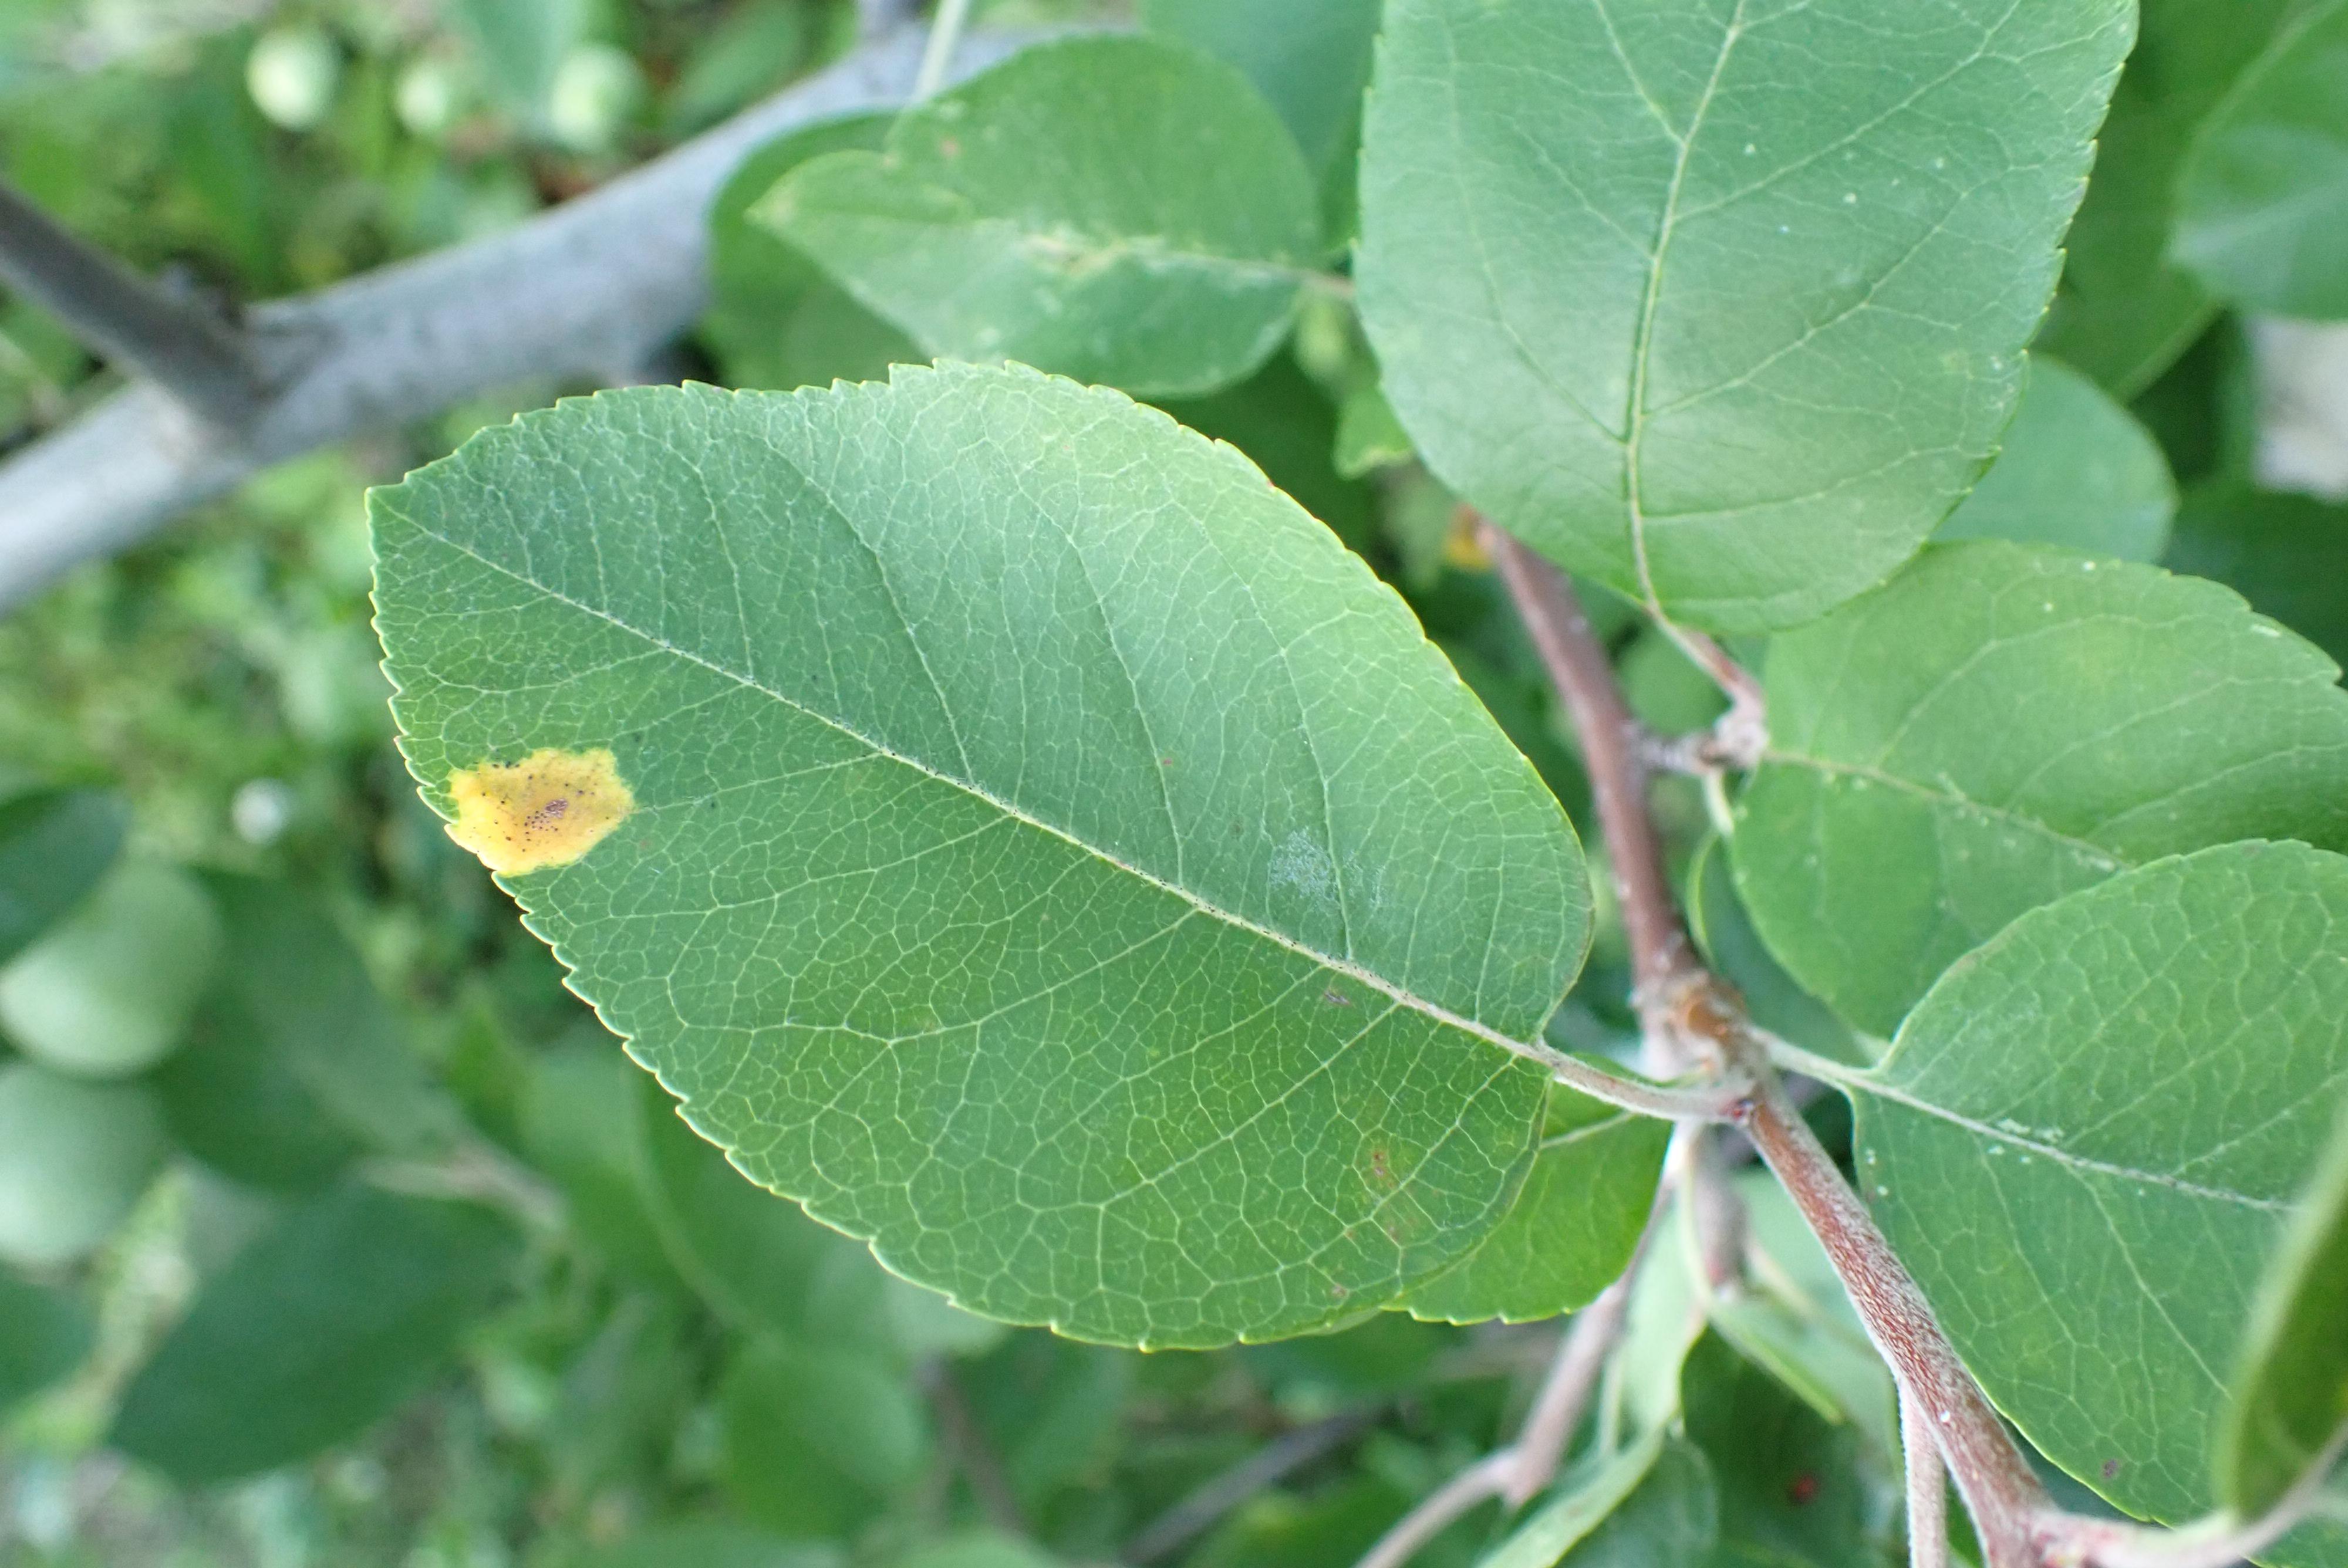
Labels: rust